Grafton Flour Mill

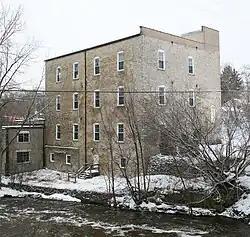
Grafton Flour Mill

The Grafton Flour Mill is a former grist mill on the Milwaukee River in Grafton, Wisconsin, United States. The original section was built in 1846 by a group of Yankee farmers as a flour mill and produced flour for many years through a succession of owners.